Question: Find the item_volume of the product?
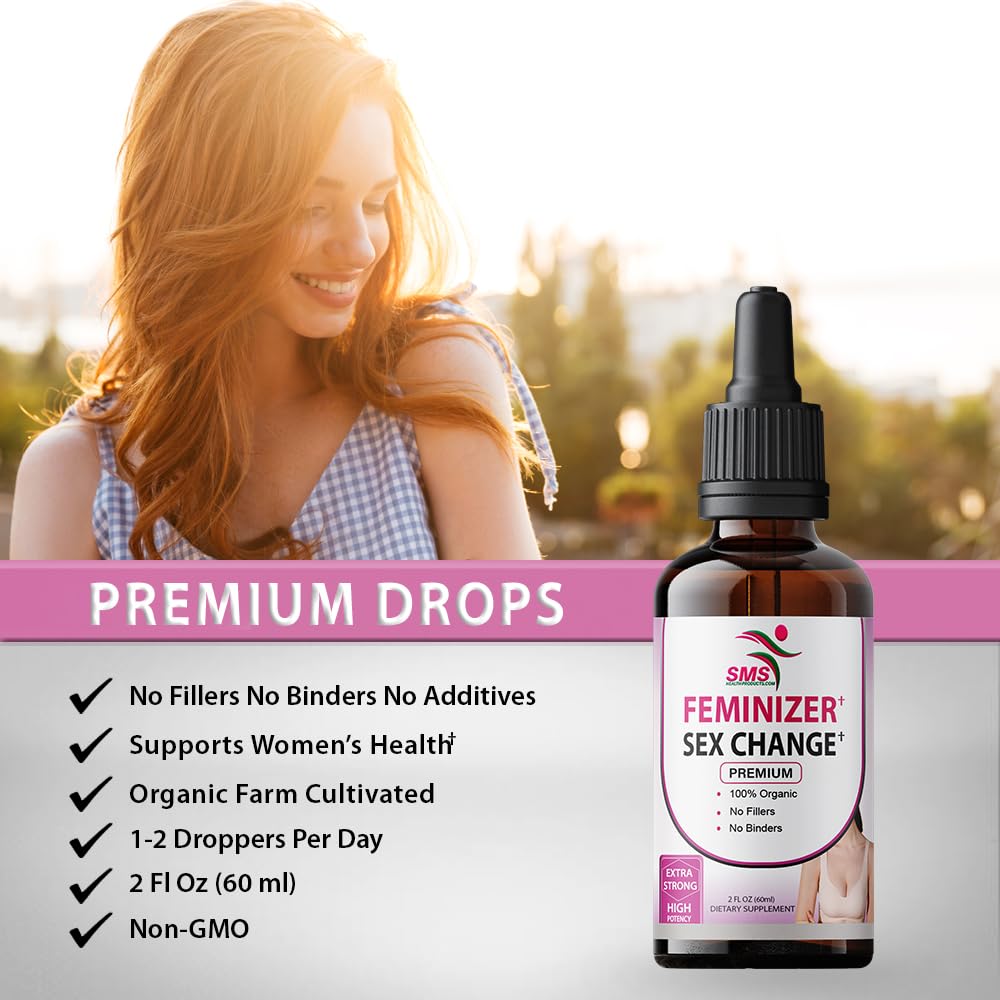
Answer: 2.0 fluid ounce